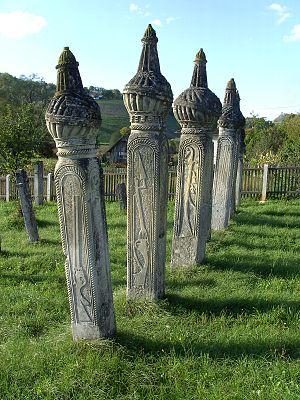
Les nişans de la famille Kajtezović sont situés en Bosnie-Herzégovine, sur le territoire du village de Pećigrad et dans la municipalité de Cazin. Ils sont inscrits sur la liste des monuments nationaux Bosnie-Herzégovine.
Cazin est une ville et une municipalité de Bosnie-Herzégovine située dans le canton d'Una-Sana et dans la Fédération de Bosnie-et-Herzégovine. Selon les premiers résultats du recensement bosnien de 2013, la ville intra muros compte 14 387 habitants et la municipalité 69 411.
Cet article recense les monuments nationaux situés sur le territoire de la municipalité de Cazin en Bosnie-Herzégovine et dans la Fédération de Bosnie-et-Herzégovine. La liste établie par la Commission pour la protection des monuments nationaux compte 7 monuments nationaux inscrits sur la liste principale et 4 monuments inscrits sur une liste provisoire.
Donja Lučka est un village de Bosnie-Herzégovine. Il est situé dans la municipalité de Cazin, dans le canton d'Una-Sana et dans la Fédération de Bosnie-et-Herzégovine. Selon les premiers résultats du recensement bosnien de 2013, il compte 589 habitants.